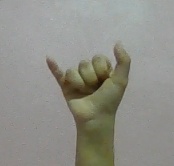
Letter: ya